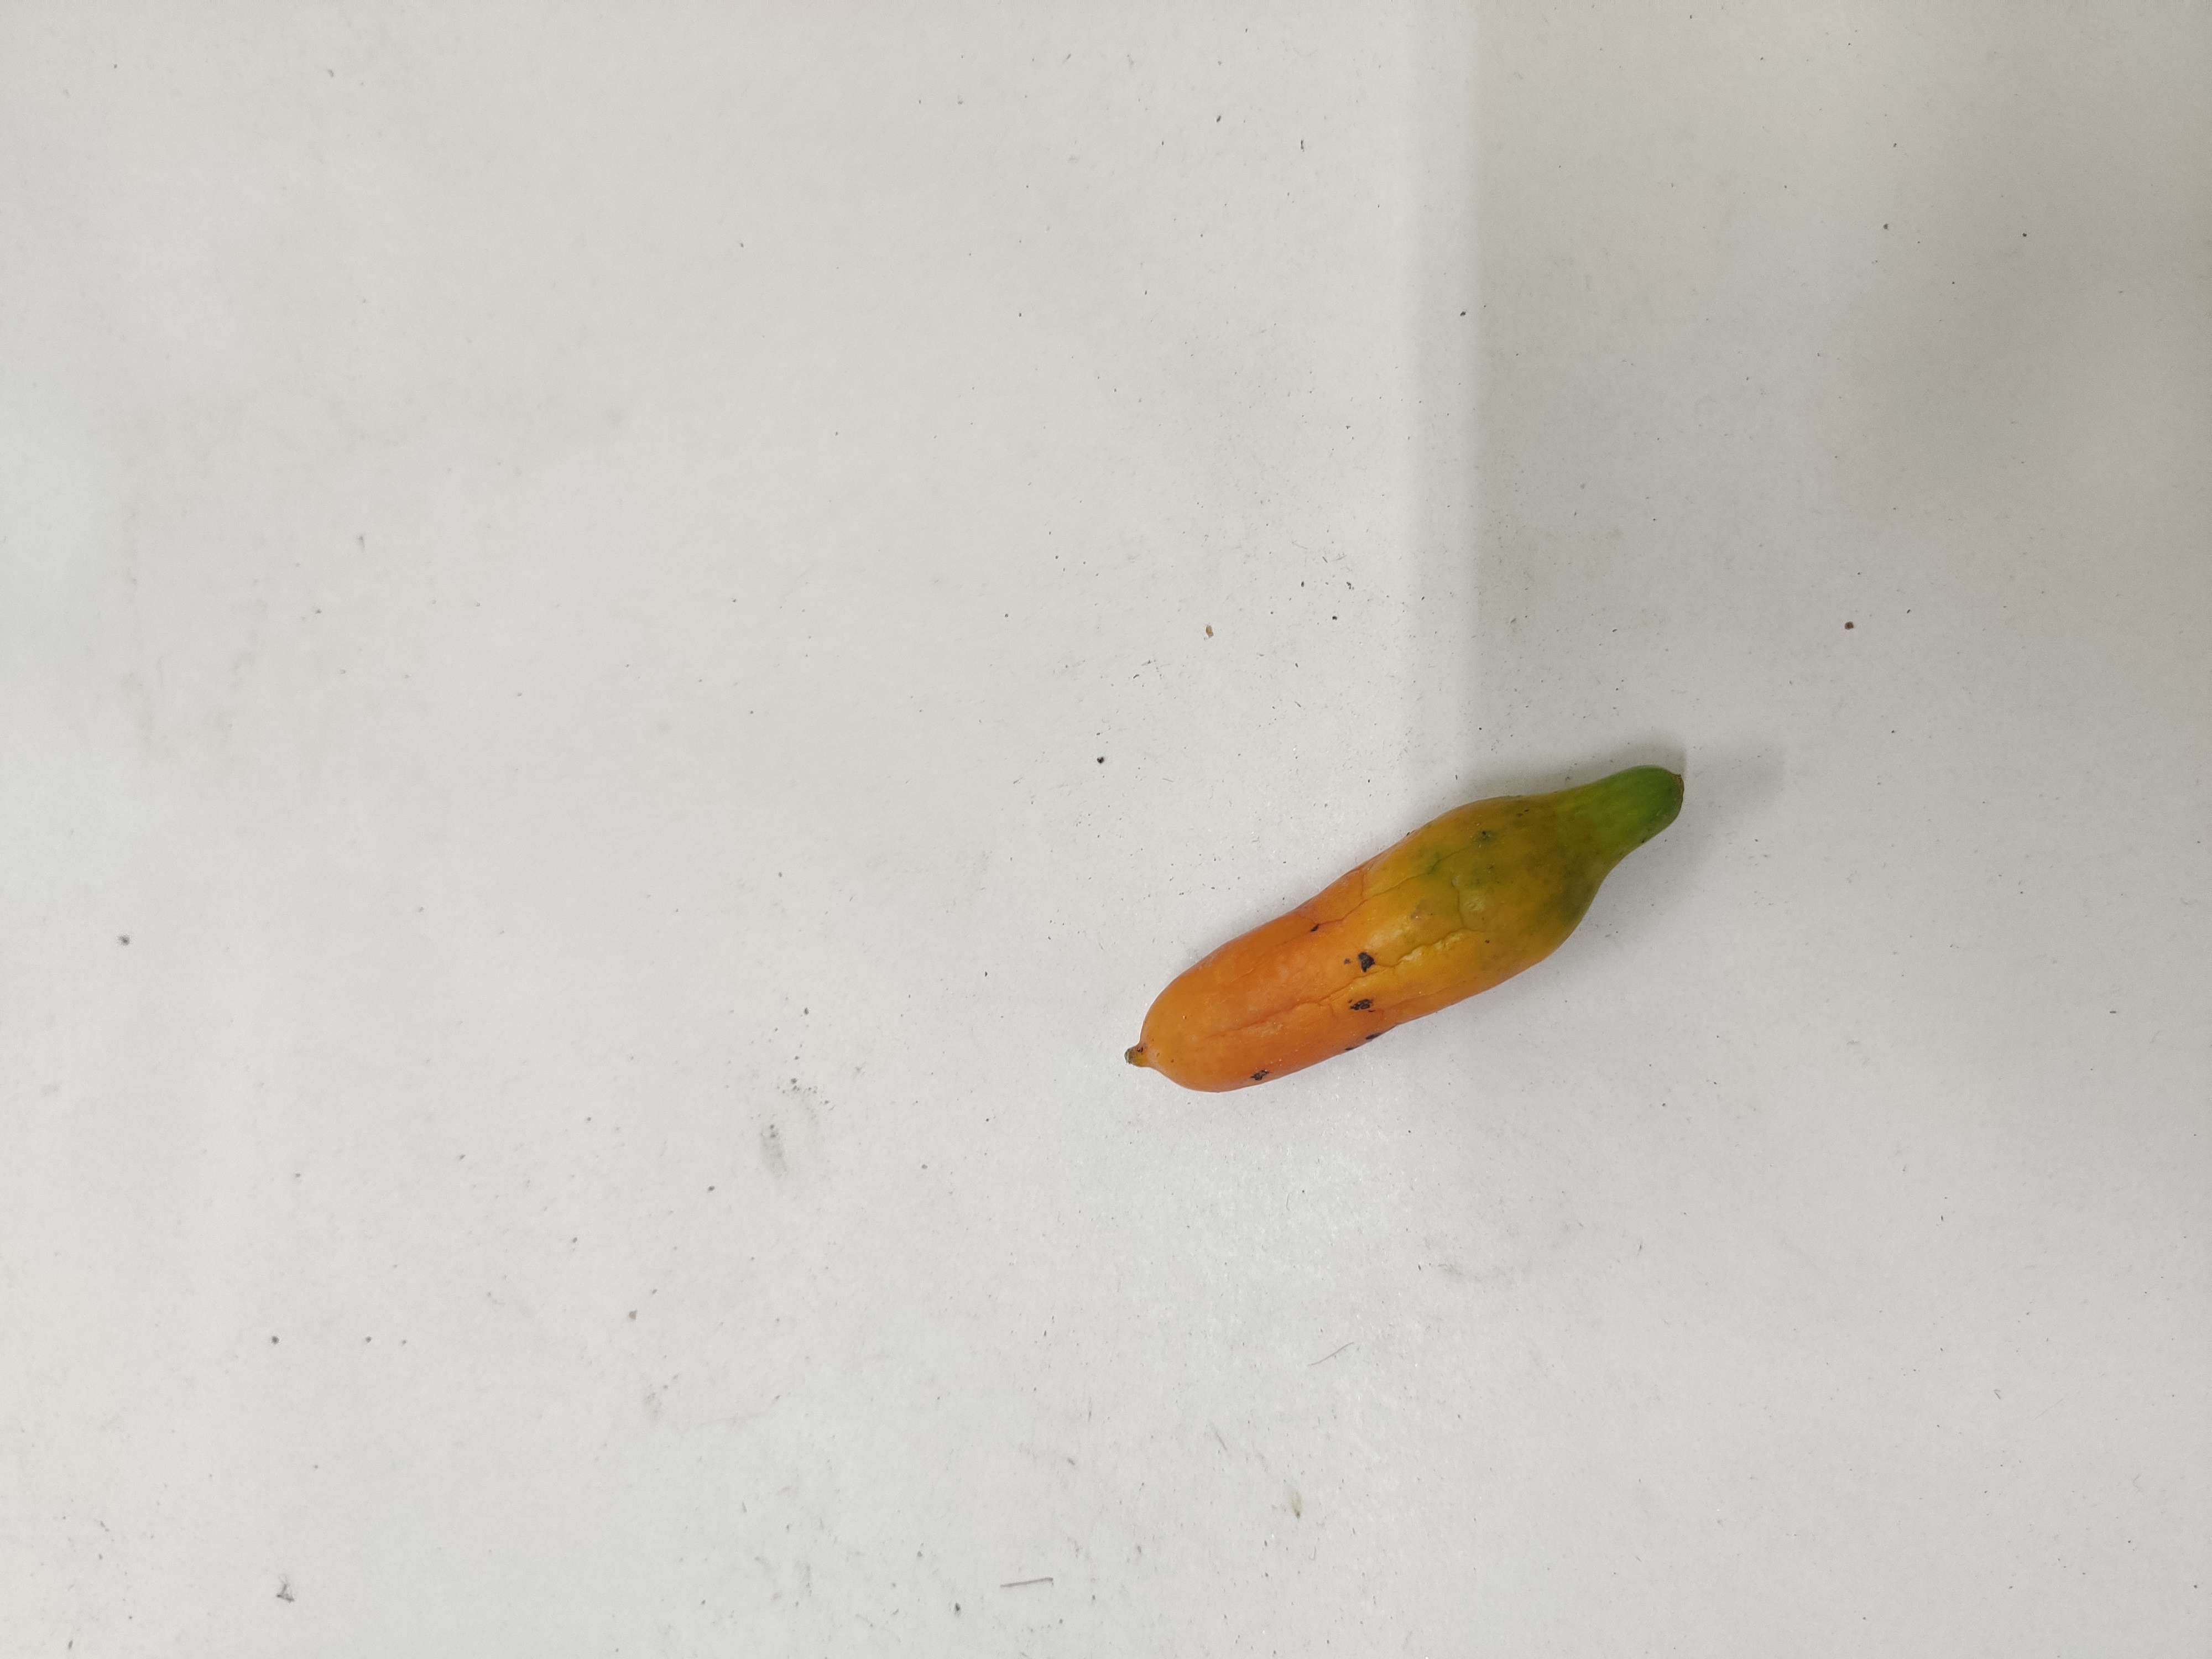
Crop: Ivy Gourd
Condition: Severely Damaged